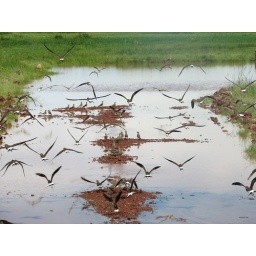
Some birds in flight near lake Manyara.